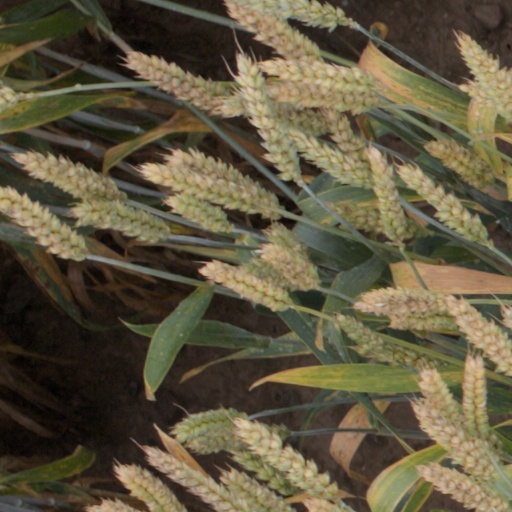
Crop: wheat